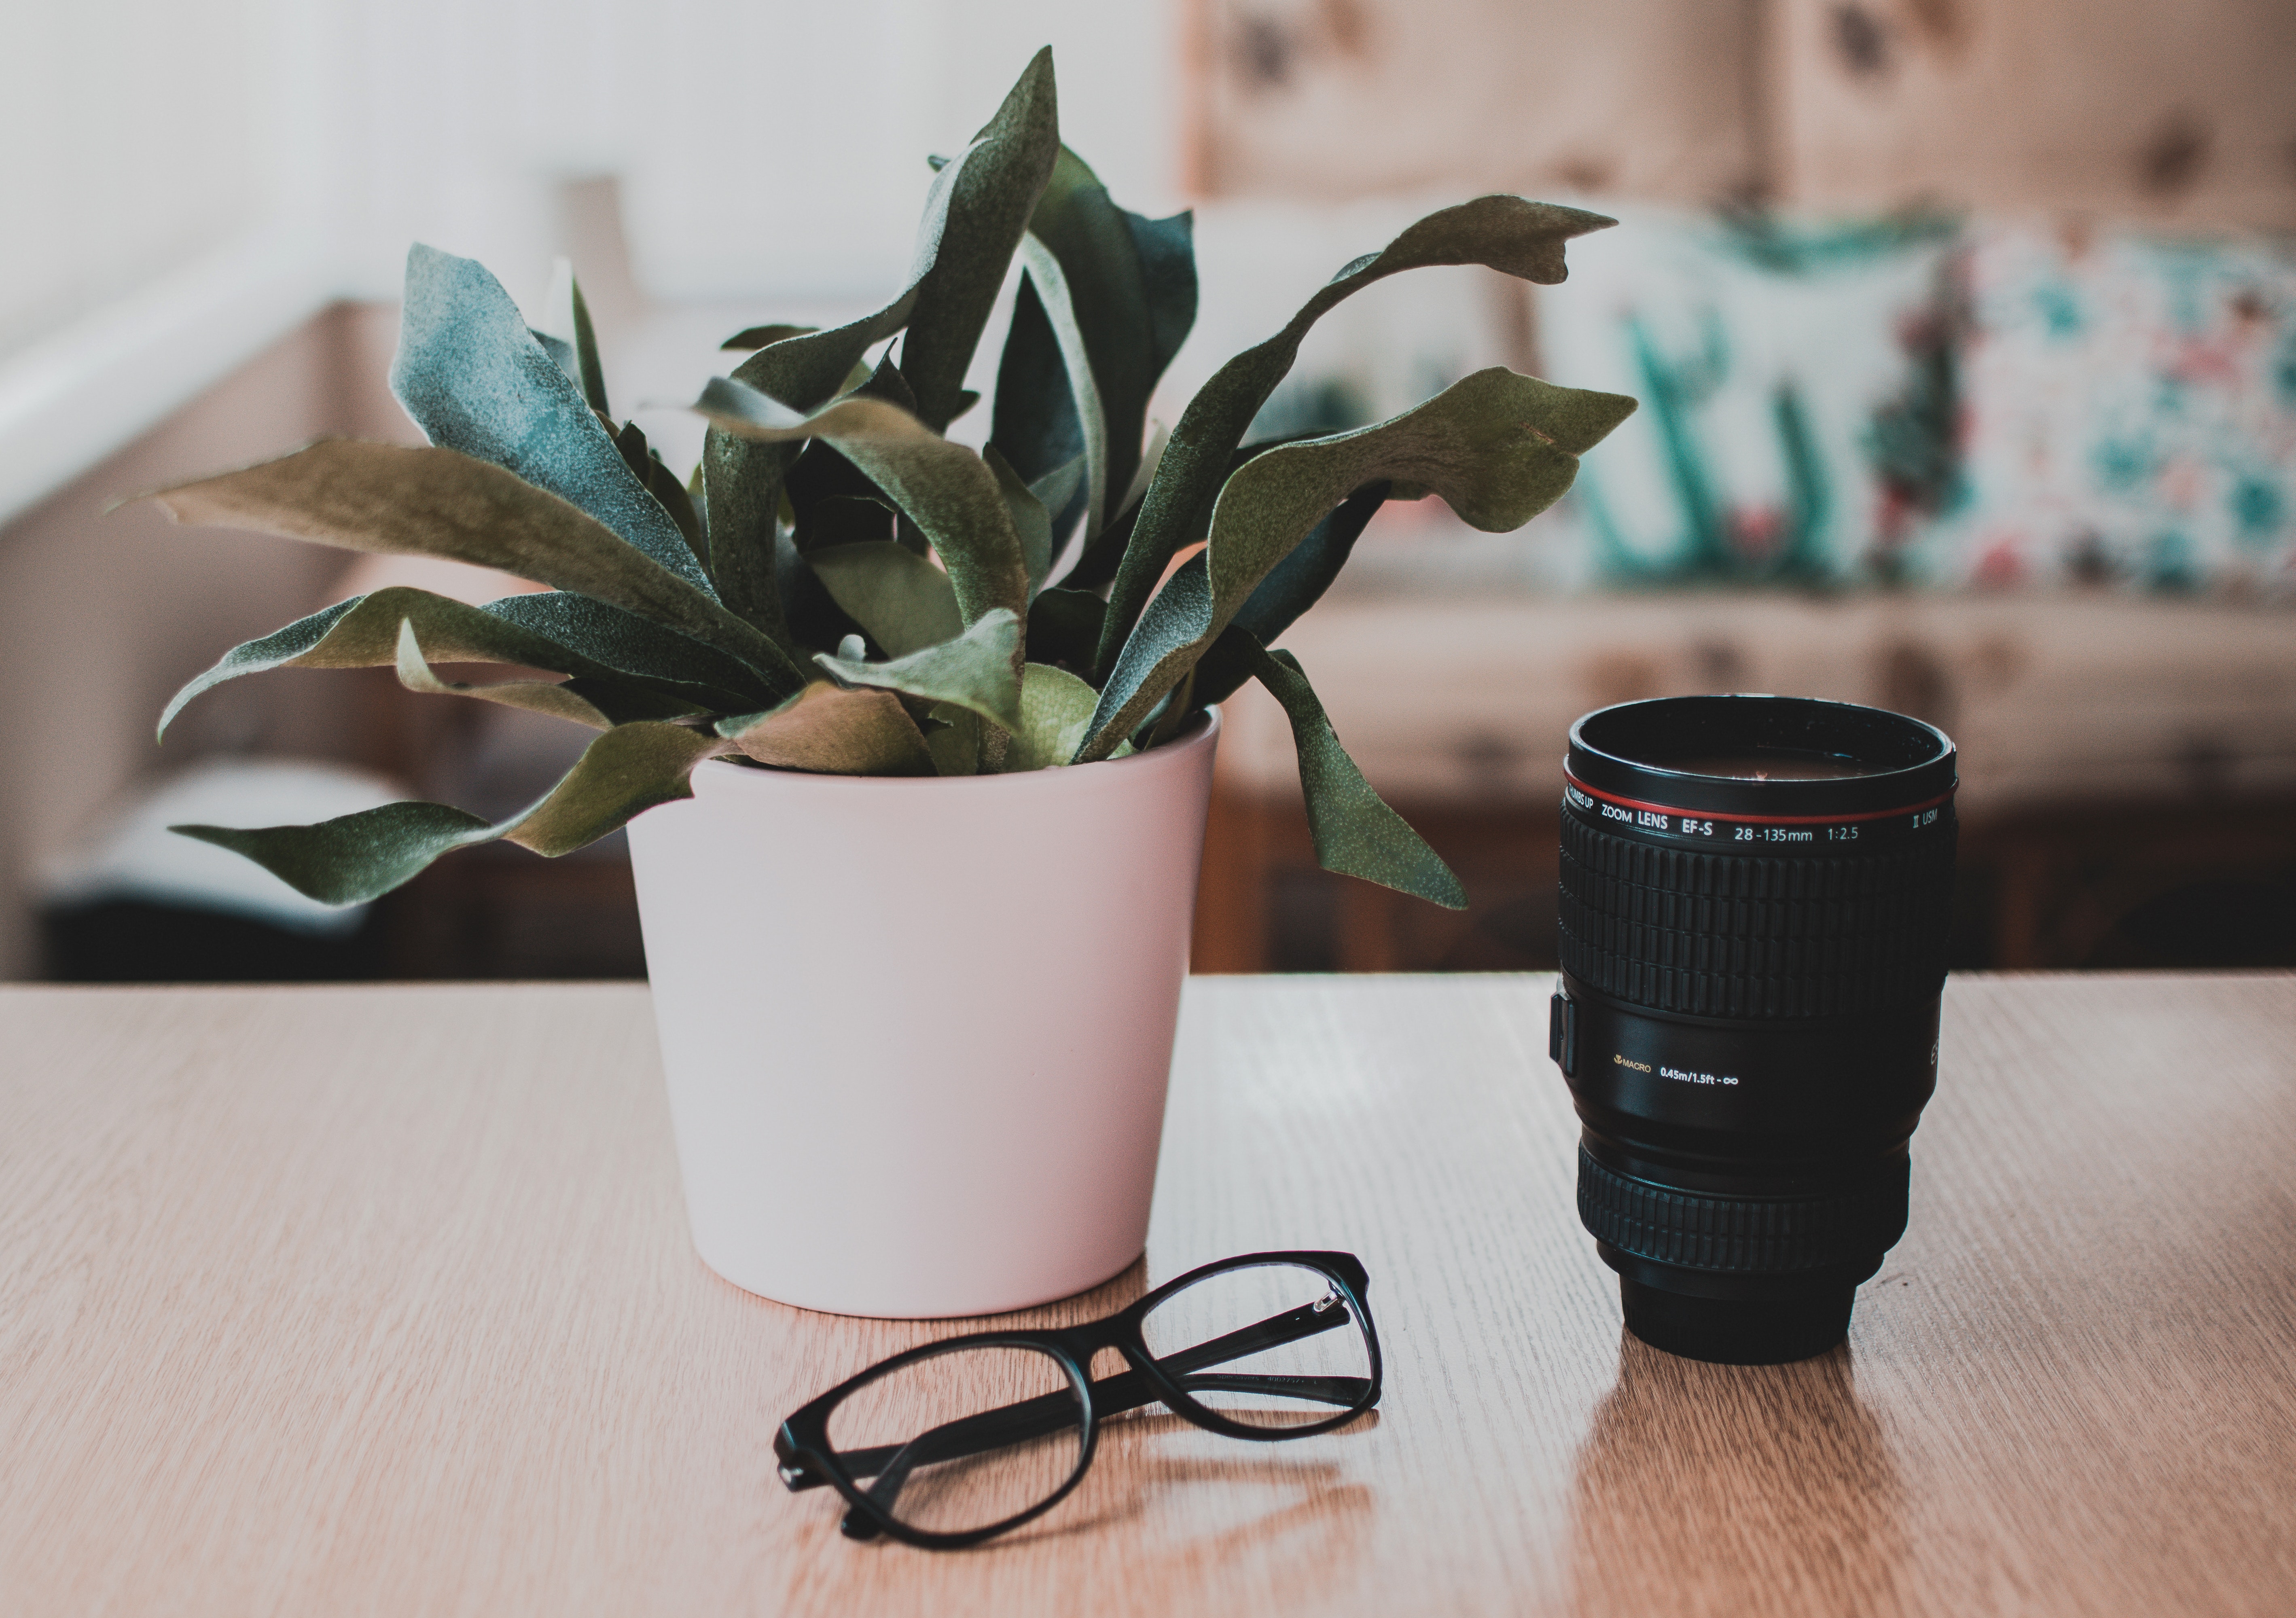
flowerpot, houseplant, flower, leaf, plant, vase, room, ceramic, artificial flower, plant stem